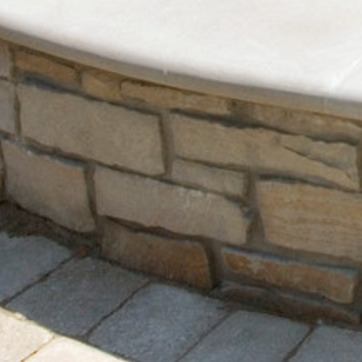
Material: stone